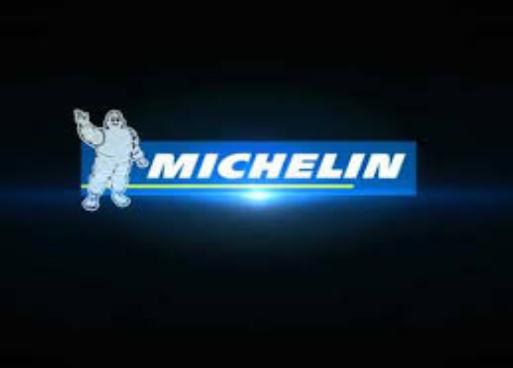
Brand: michelin
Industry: Others